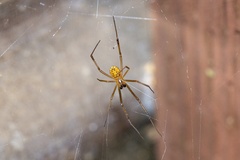
Species: Lactrodectus_hesperus